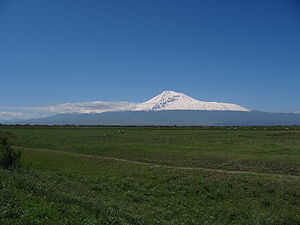
Jerevan / Etymologi og symboler
Ararats bjerg er byens naturlige varemærke.
Jerevan er hovedstad i Armenien, har 1.075.800 indbyggere og ligger nær grænsen til Tyrkiet.